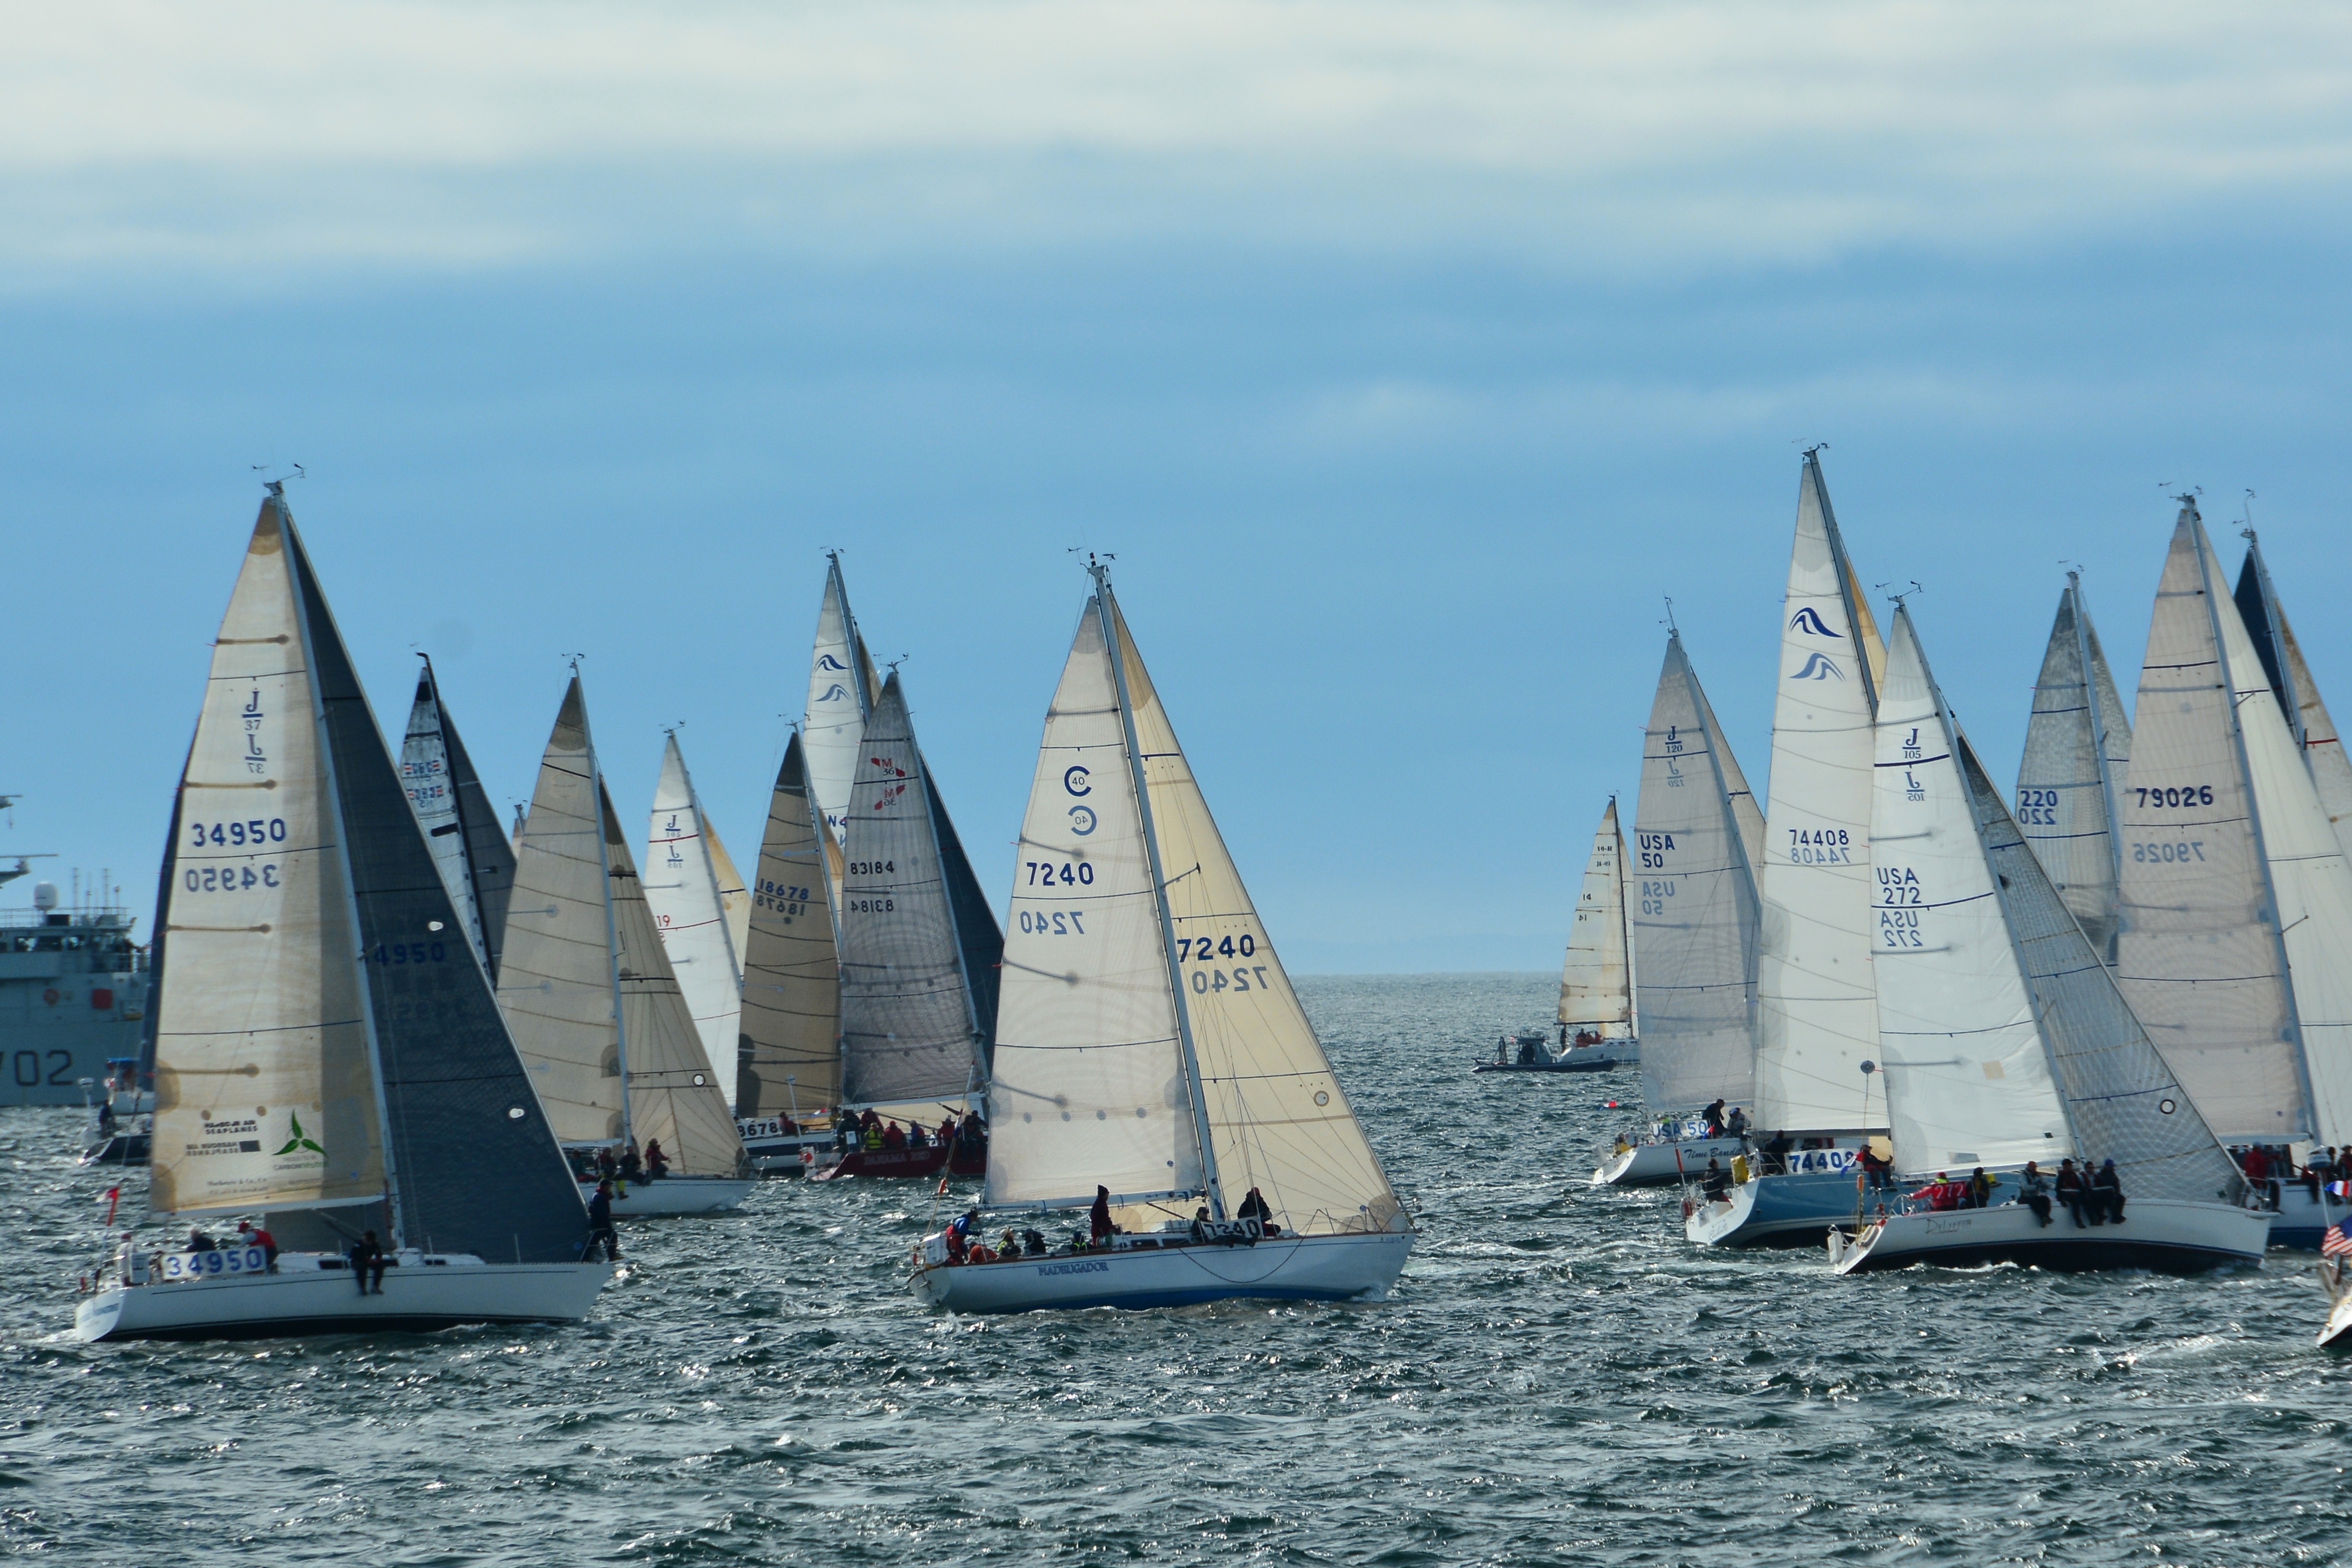
sea, water, ocean, sport, boat, wind, summer, travel, vessel, vehicle, mast, sailing, yacht, sailboat, sail boat, race, competition, nautical, luxury, sports, boats, sail, teamwork, navigation, watercraft, crew, yachting, regatta, sailing ship, swiftsure, yacht race, yacht racing, windsports, dinghy sailing, keelboat, sailboat racing